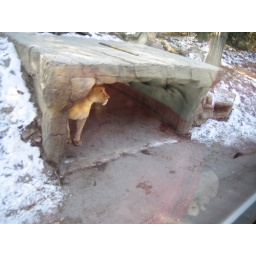
Entering the animal safari by bus